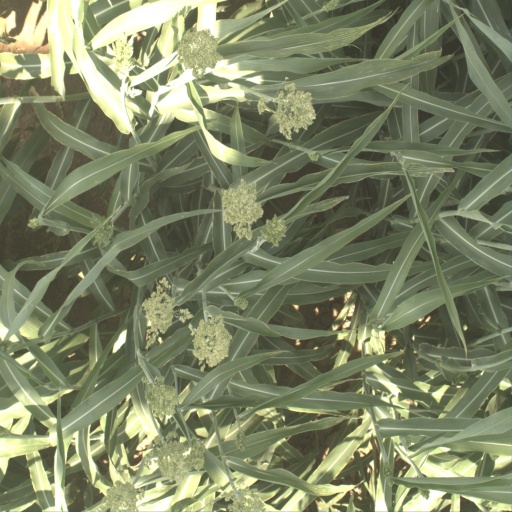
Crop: sorghum